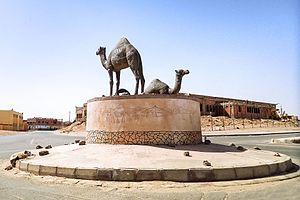
Ville de Tindouf مدينة تندوف